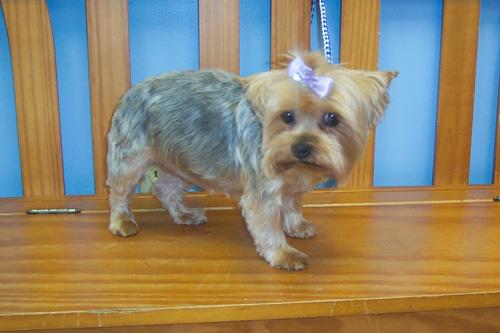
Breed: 203-n000016-Norwich_terrier